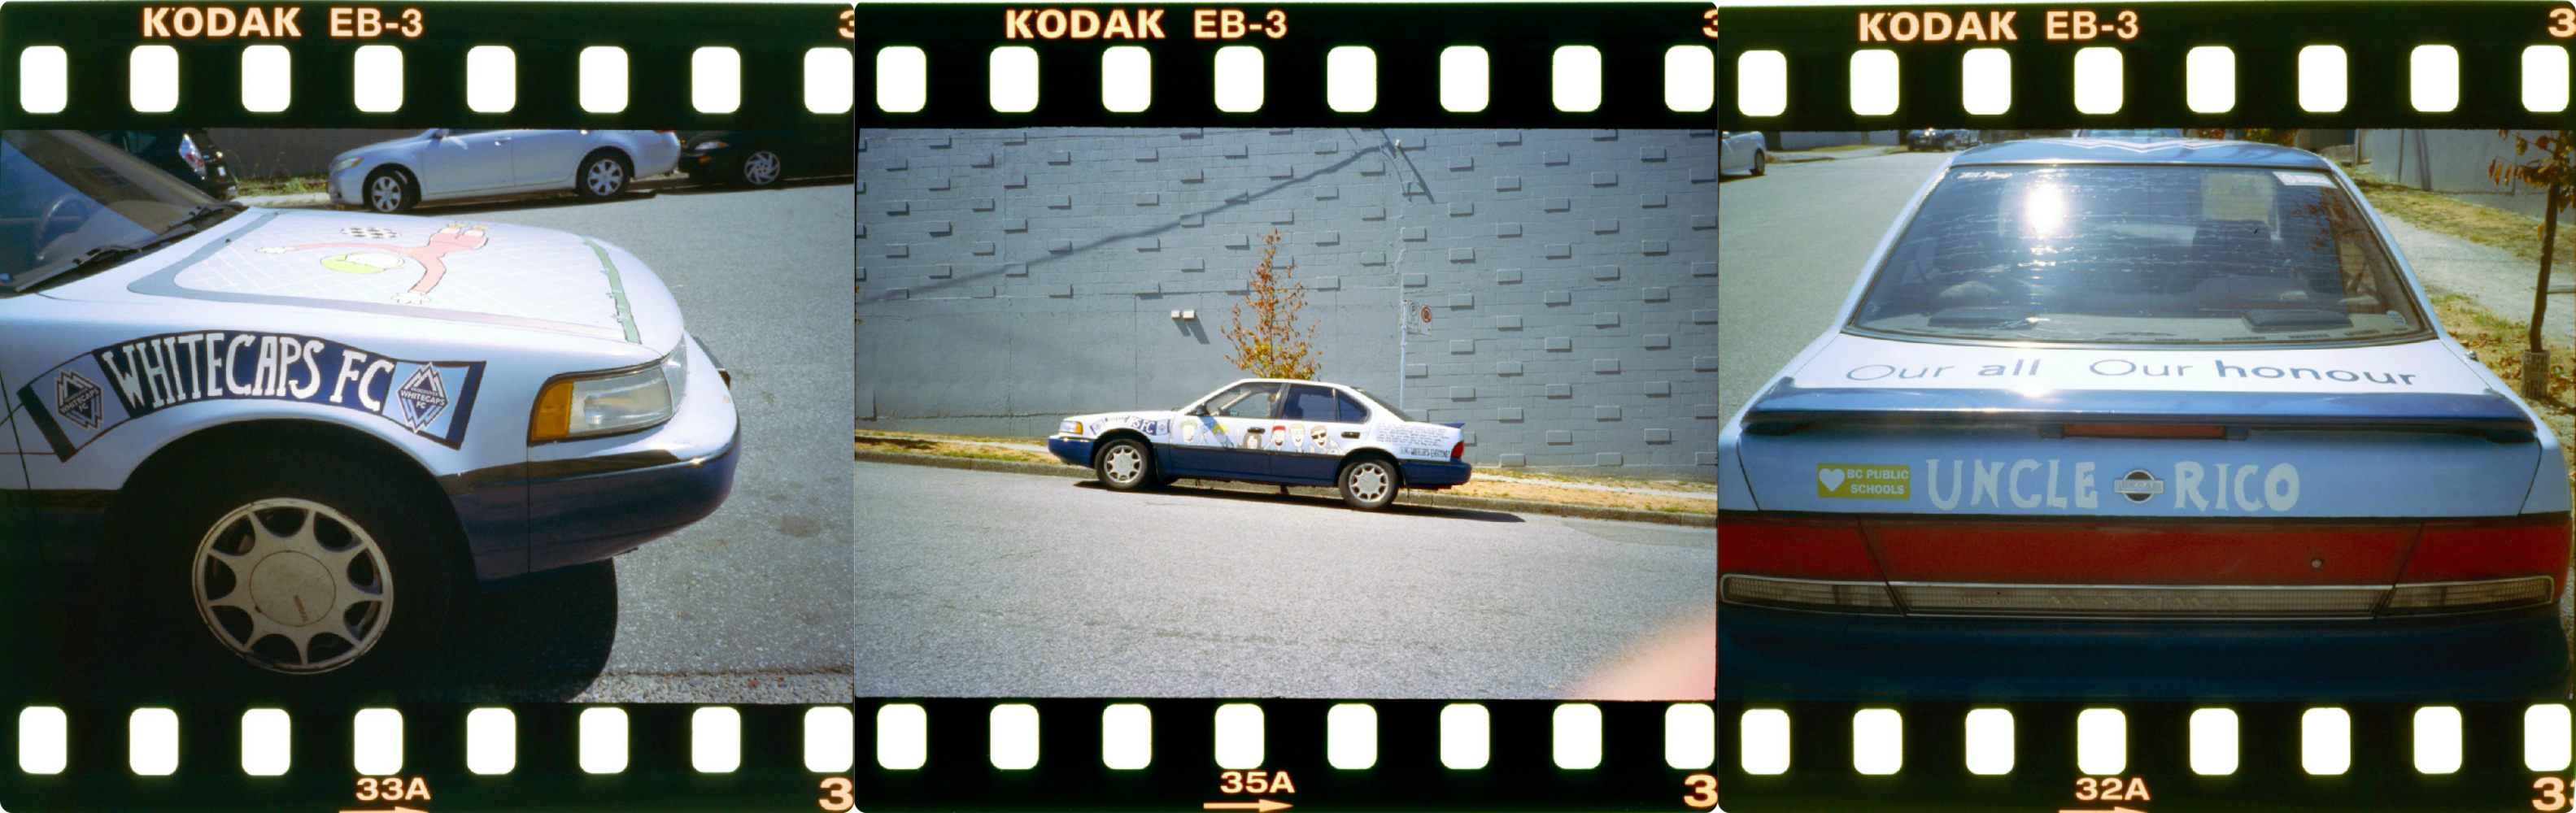
driving, advertising, transport, vehicle, brand, nissan, screenshot, whitecaps, custompaint